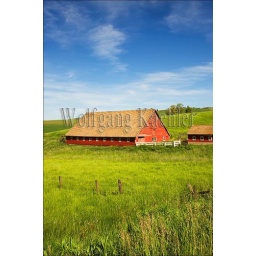
Usa, washington state, palouse country, red barn in field